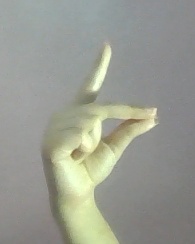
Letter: ta